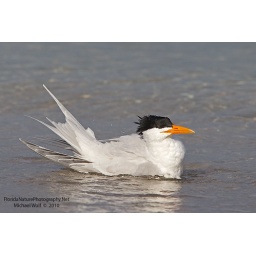
I found this Royal Tern taking a relaxing bath on the beach in Pompano Beach, Florida.